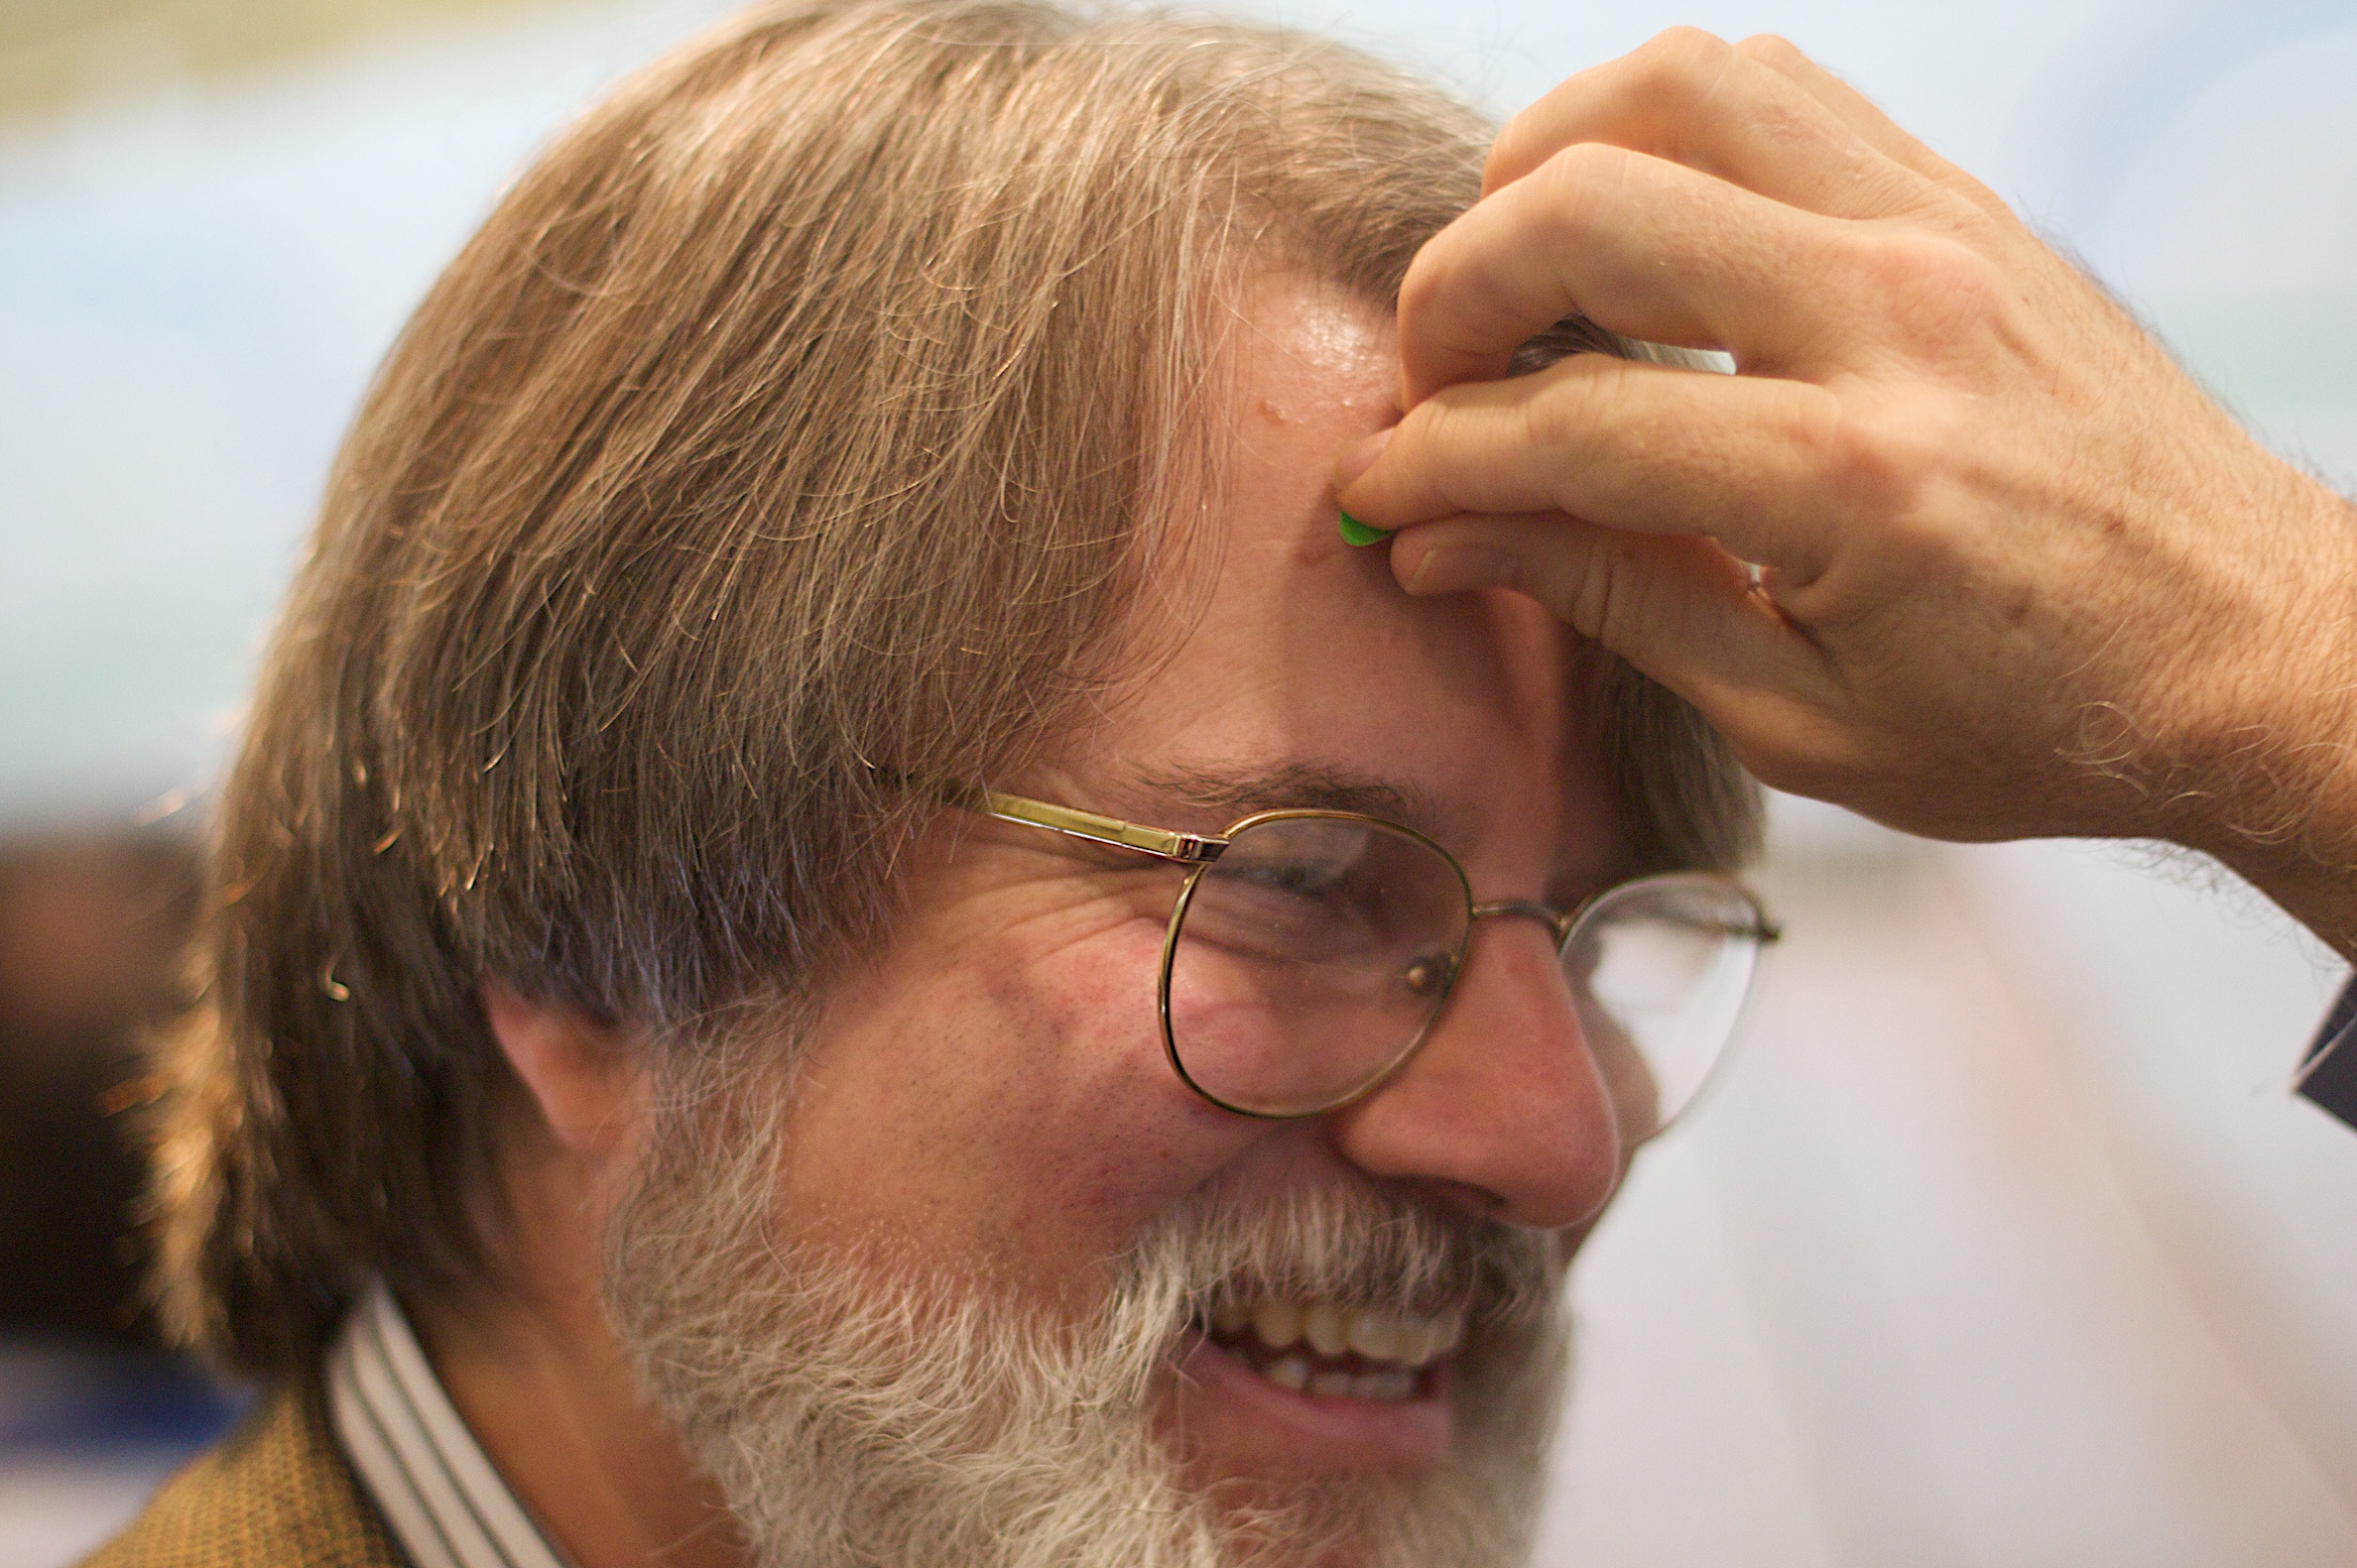
man, person, hair, male, portrait, barcelona, beard, mouth, senior citizen, close up, face, nose, eye, glasses, head, skin, organ, nmcfriends, oet09, interaction, sense, facial hair, vision care, human action